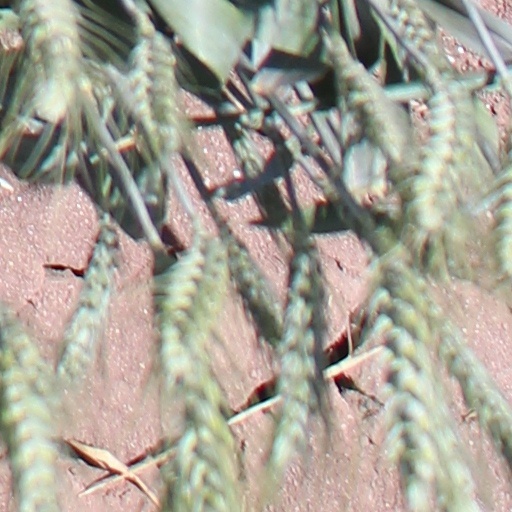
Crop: wheat